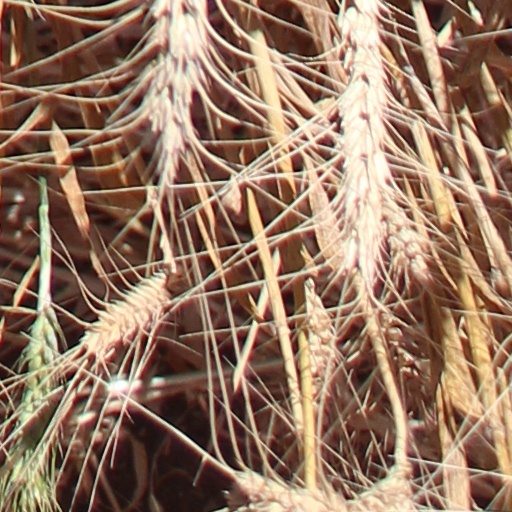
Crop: wheat